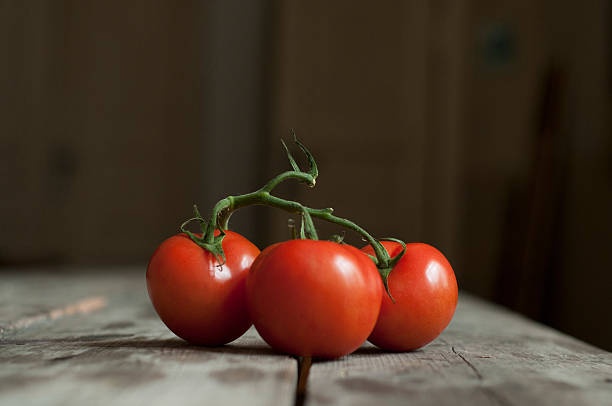
Label: tomato